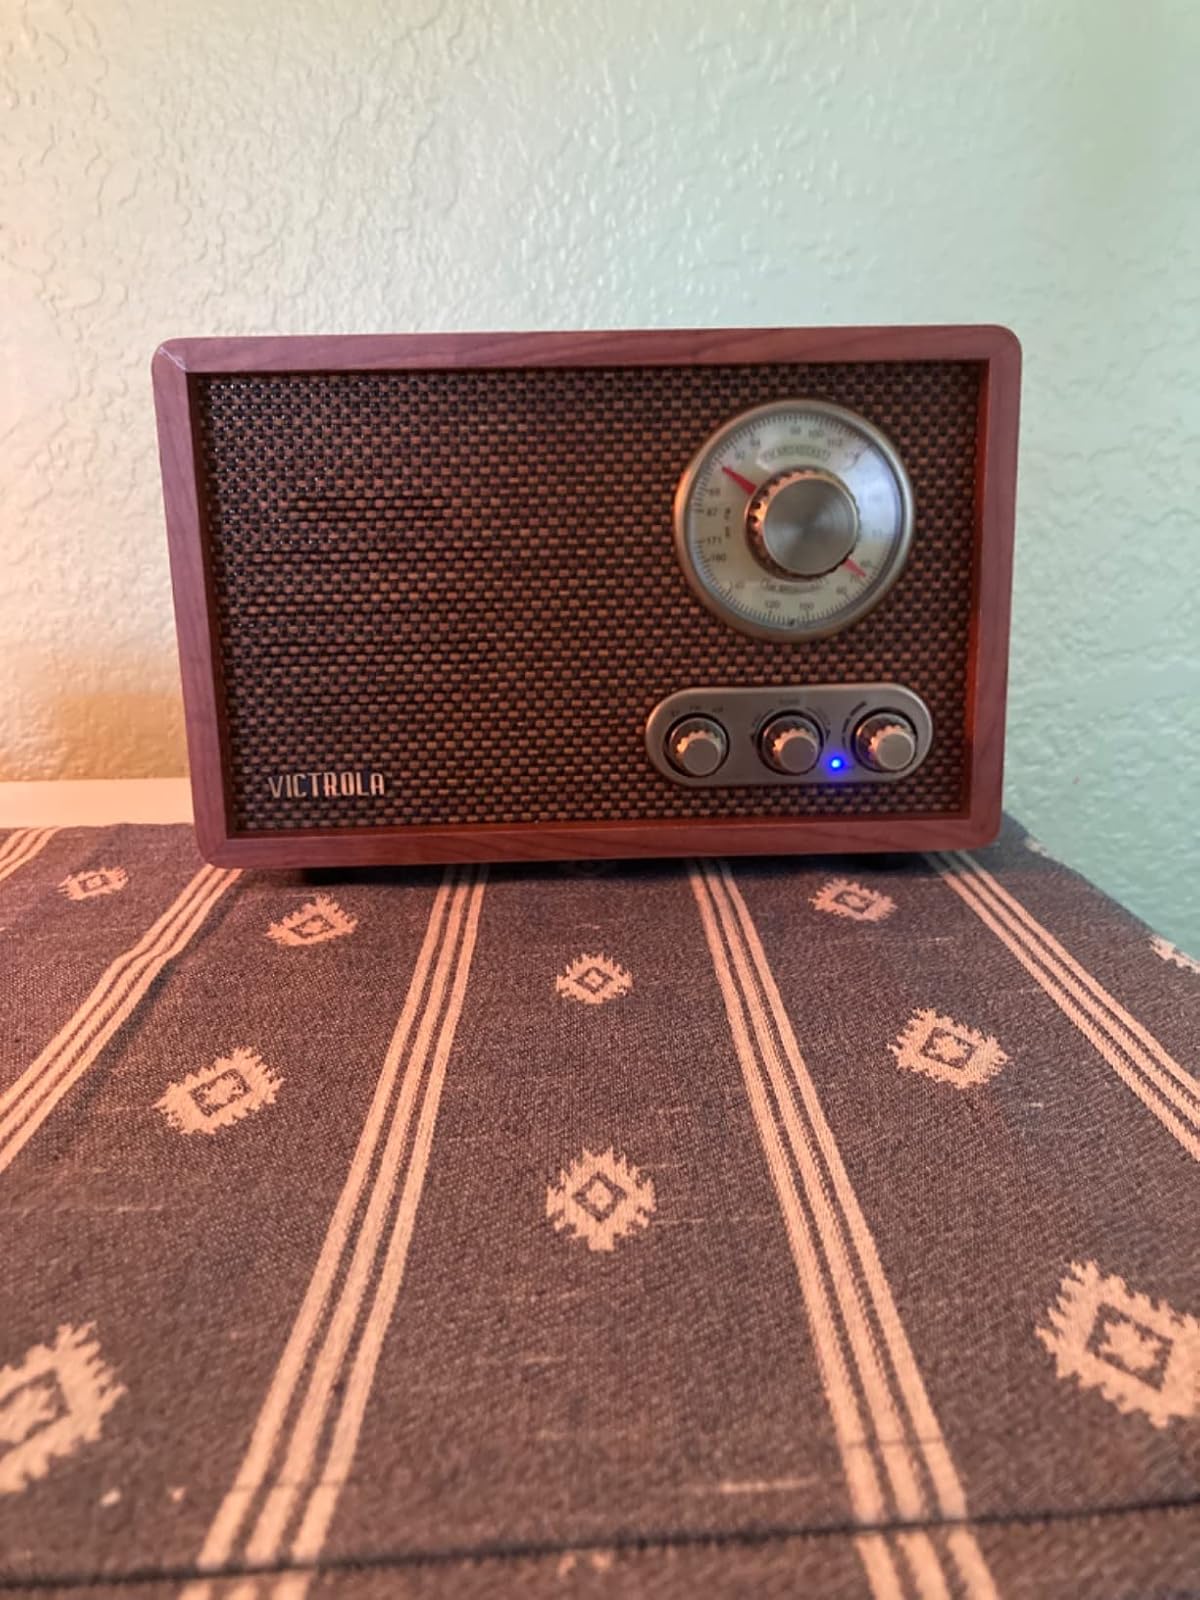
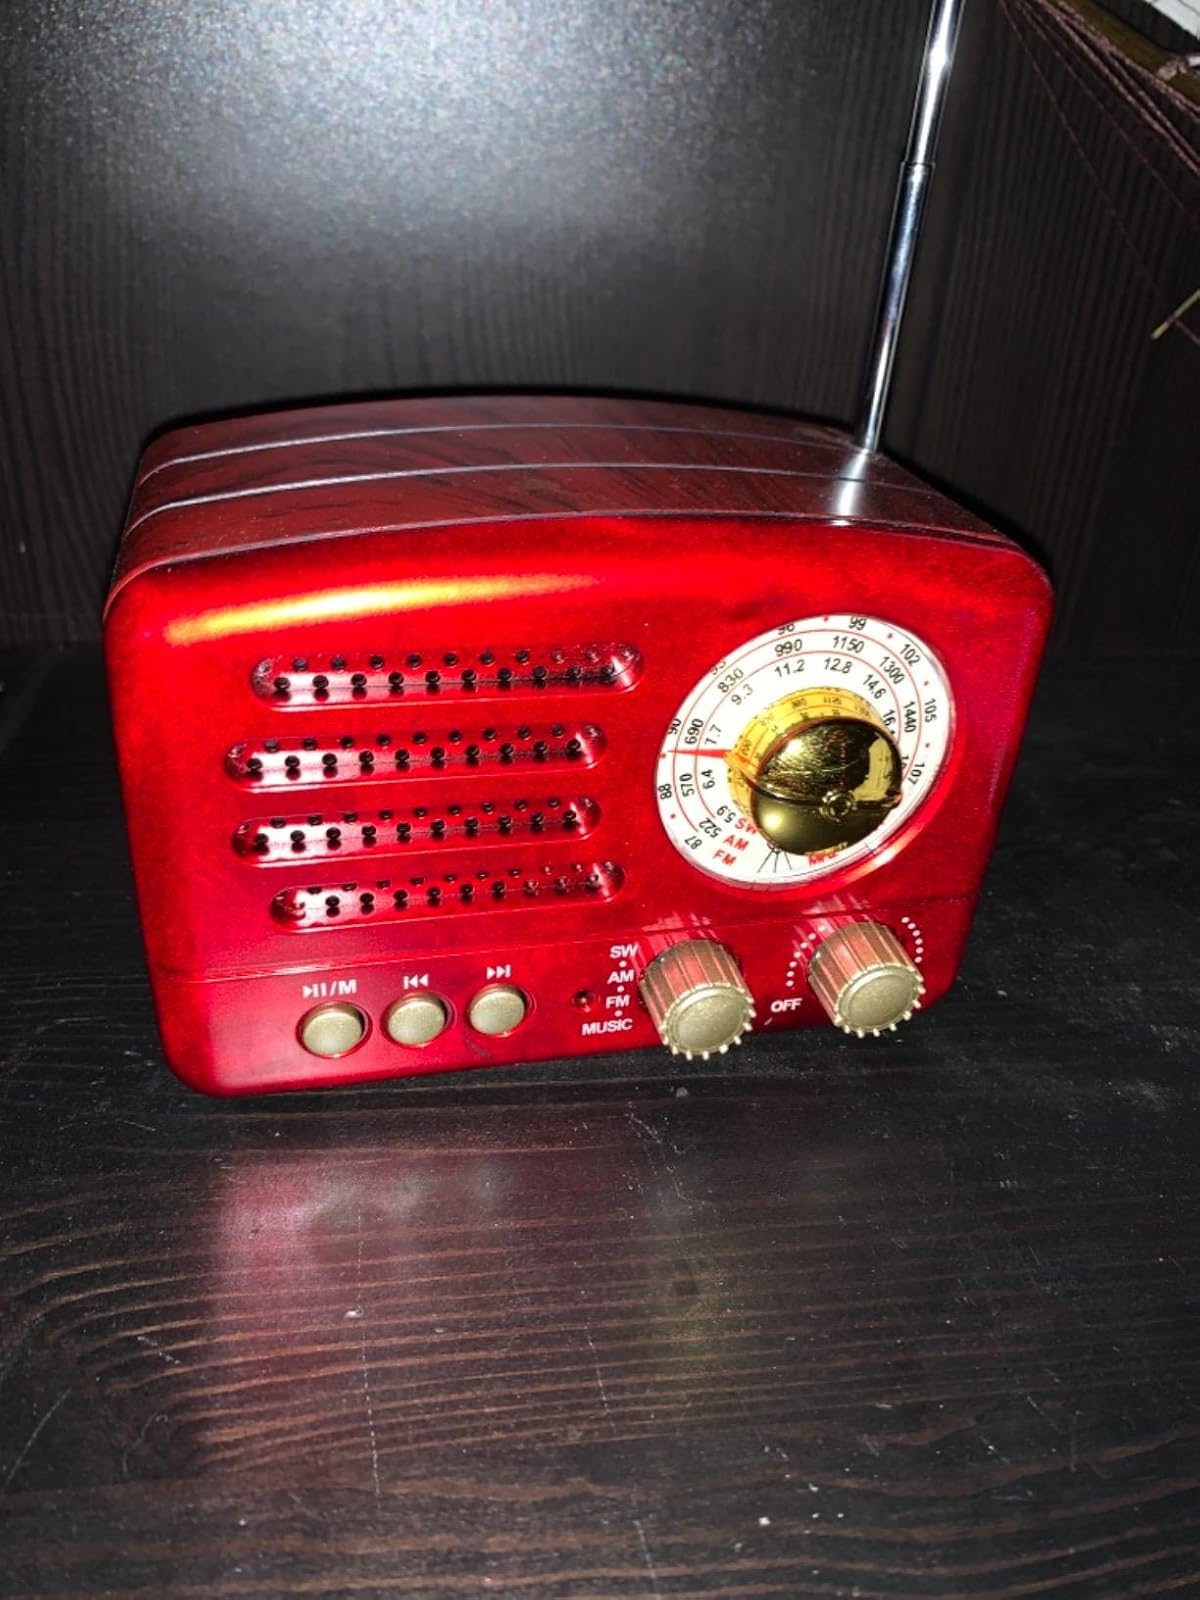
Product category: radio
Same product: no